Bow, London

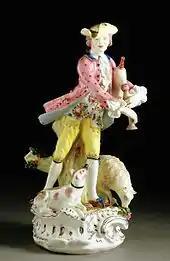
Figure following a Meissen model, about 1754, Bow Porcelain Factory (V&A Museum no. C.144-1931)

Bow was an isolated hamlet by the early 14th century, some distance from its parish church of St Dunstan's, Stepney. In 1311 permission was granted to build St Mary's Church, Bow as a chapel of ease to allow the residents a more local and convenient place of worship. The land was granted by Edward III, on an 'island site' surrounded by the King's highway.